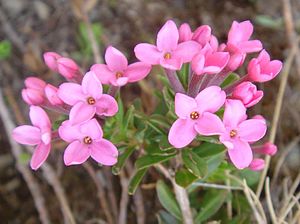
Stendafne / Galleri
Blomster.
Stendafne, også skrevet Sten-Dafne, er en stedsegrøn dværgbusk med en krybende til opstigende vækstform. Planten er stærkt giftig.